List of Dynasty (2017 TV series) episodes

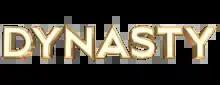
"Dynasty" logo

"Dynasty" is an American television series based on the 1980s prime time soap opera of the same name. Developed by Josh Schwartz, Stephanie Savage, and Sallie Patrick, the first season of the new series stars Elizabeth Gillies as Fallon Carrington, Grant Show as her father Blake Carrington, Nathalie Kelley as Blake's new wife Cristal, and James Mackay as his son Steven, with Robert Christopher Riley as chauffeur Michael Culhane, Sam Adegoke as tech billionaire Jeff Colby, Rafael de la Fuente as Sam "Sammy Jo" Jones, Cristal's nephew and Steven's fiancé, and Alan Dale as Joseph Anders, the Carrington majordomo. The series later introduced Alexis Carrington (Nicollette Sheridan and Elaine Hendrix), Blake's ex-wife and the estranged mother of Steven and Fallon; Anders's daughter Kirby (Maddison Brown); Blake's third wife Cristal Jennings (Ana Brenda Contreras and Daniella Alonso); Blake and Alexis's long-missing son, Adam Carrington (Sam Underwood); Blake's half-sister Dominique Deveraux (Michael Michele), the mother of Jeff and Monica Colby (Wakeema Hollis); Fallon's husband Liam Ridley (Adam Huber); and Amanda Carrington (Eliza Bennett), Alexis's secret daughter by Blake.